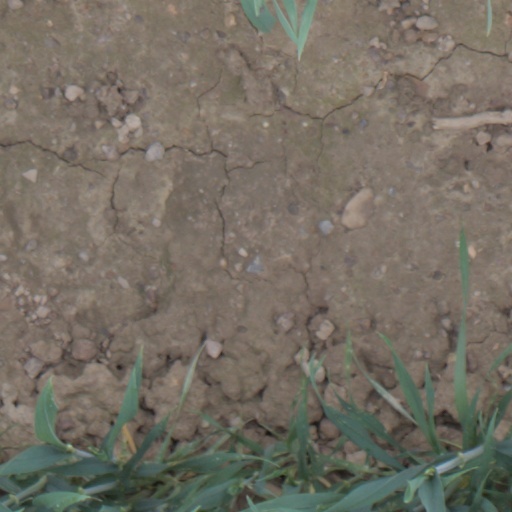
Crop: wheat